Bentzi Gopstein

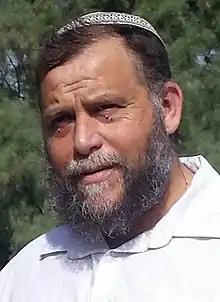
Gopstein in 2016

Ben-Zion "Bentzi" Gopstein (born 10 September 1969) is a political activist affiliated with the far-right in Israel, a student of Meir Kahane, and founder and director of Lehava ("Flame"), an Israeli Jewish anti-assimilation organization. He was a member of the Council of Kiryat Arba, an Israeli settlement where Otzma Yehudit leader Itamar Ben-Gvir also resides, between 2010 and 2013. In November 2019, he was indicted on charges of incitement to terrorism, violence, and racism. In April 2024, he was sanctioned by the U.S. Department of State and the European Union.